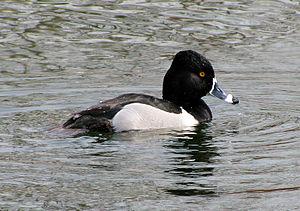
La réserve nationale de faune de Long Point est une aire protégée du Canada et l'une des dix réserves nationales de faune de l'Ontario. Elle constitue la zone cœur de la réserve de biosphère de Long Point créée en 1986, en plus d'être reconnue comme site Ramsar depuis 1982.